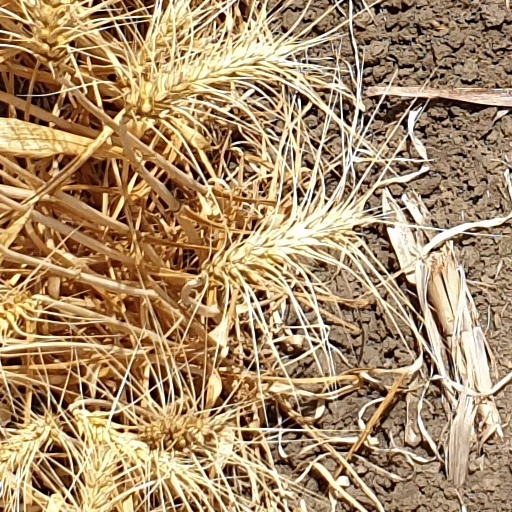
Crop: wheat